Yenisey Governorate

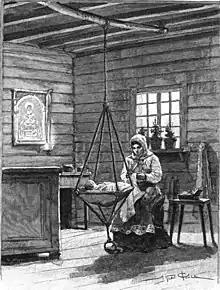
The ingenious device that the Siberian women have devised to rock children without interrupting sewing work (1894)

In order to centralize management in 1803, the Siberian General Governorate was created with the center in the city of Irkutsk, which absorbed the territories of Tobolsk Governorate, Irkutsk Governorate and Tomsk Governorate.